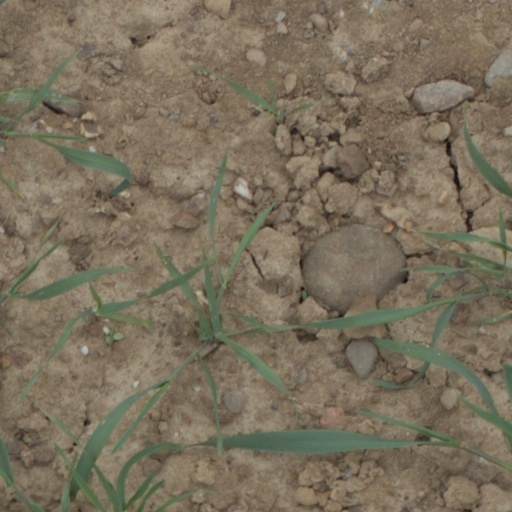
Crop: wheat